Dancing Diva

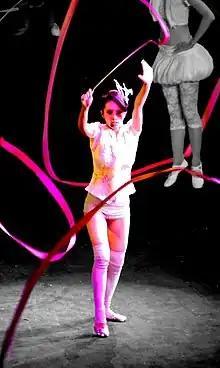
Tsai performing "Dancing Diva" during the Dancing Forever World Tour in Singapore, April 2007

On May 31, 2006, Tsai's manager, Howard Chiang, revealed that she planned to embark on a new concert tour in the second half of the year. On July 17, 2006, Tsai announced that her second world tour, the Dancing Forever World Tour, would kick off on September 15 at the Hong Kong Coliseum. The tour concluded on February 8, 2009, at the Mohegan Sun Arena in Uncasville, United States. Spanning two and a half years, the tour visited 20 cities across Asia, North America, and Oceania, staging a total of 28 shows. It attracted over 500,000 attendees and grossed more than NT$1 billion in ticket sales.